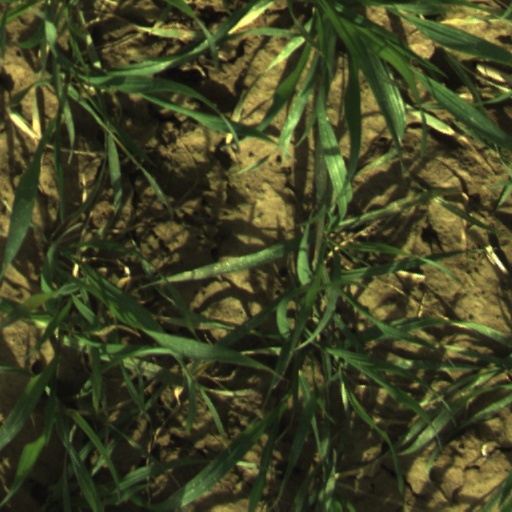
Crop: wheat